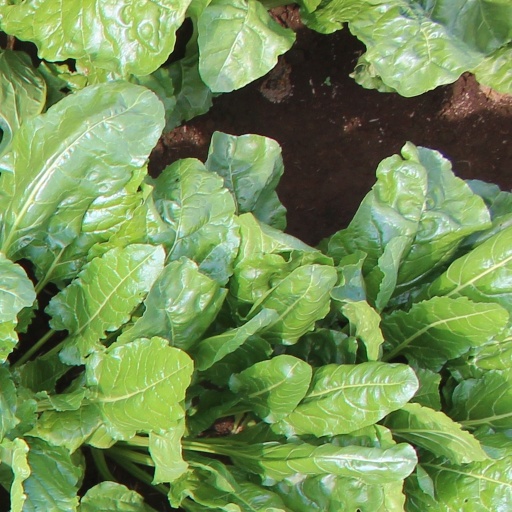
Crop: sugar beet